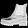
Label: Ankle boot